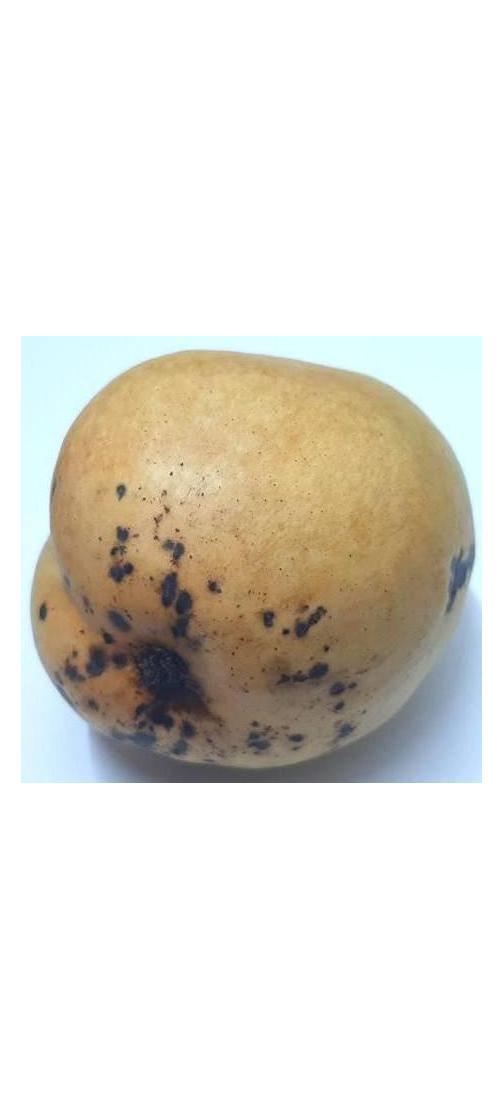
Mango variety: Bari-11